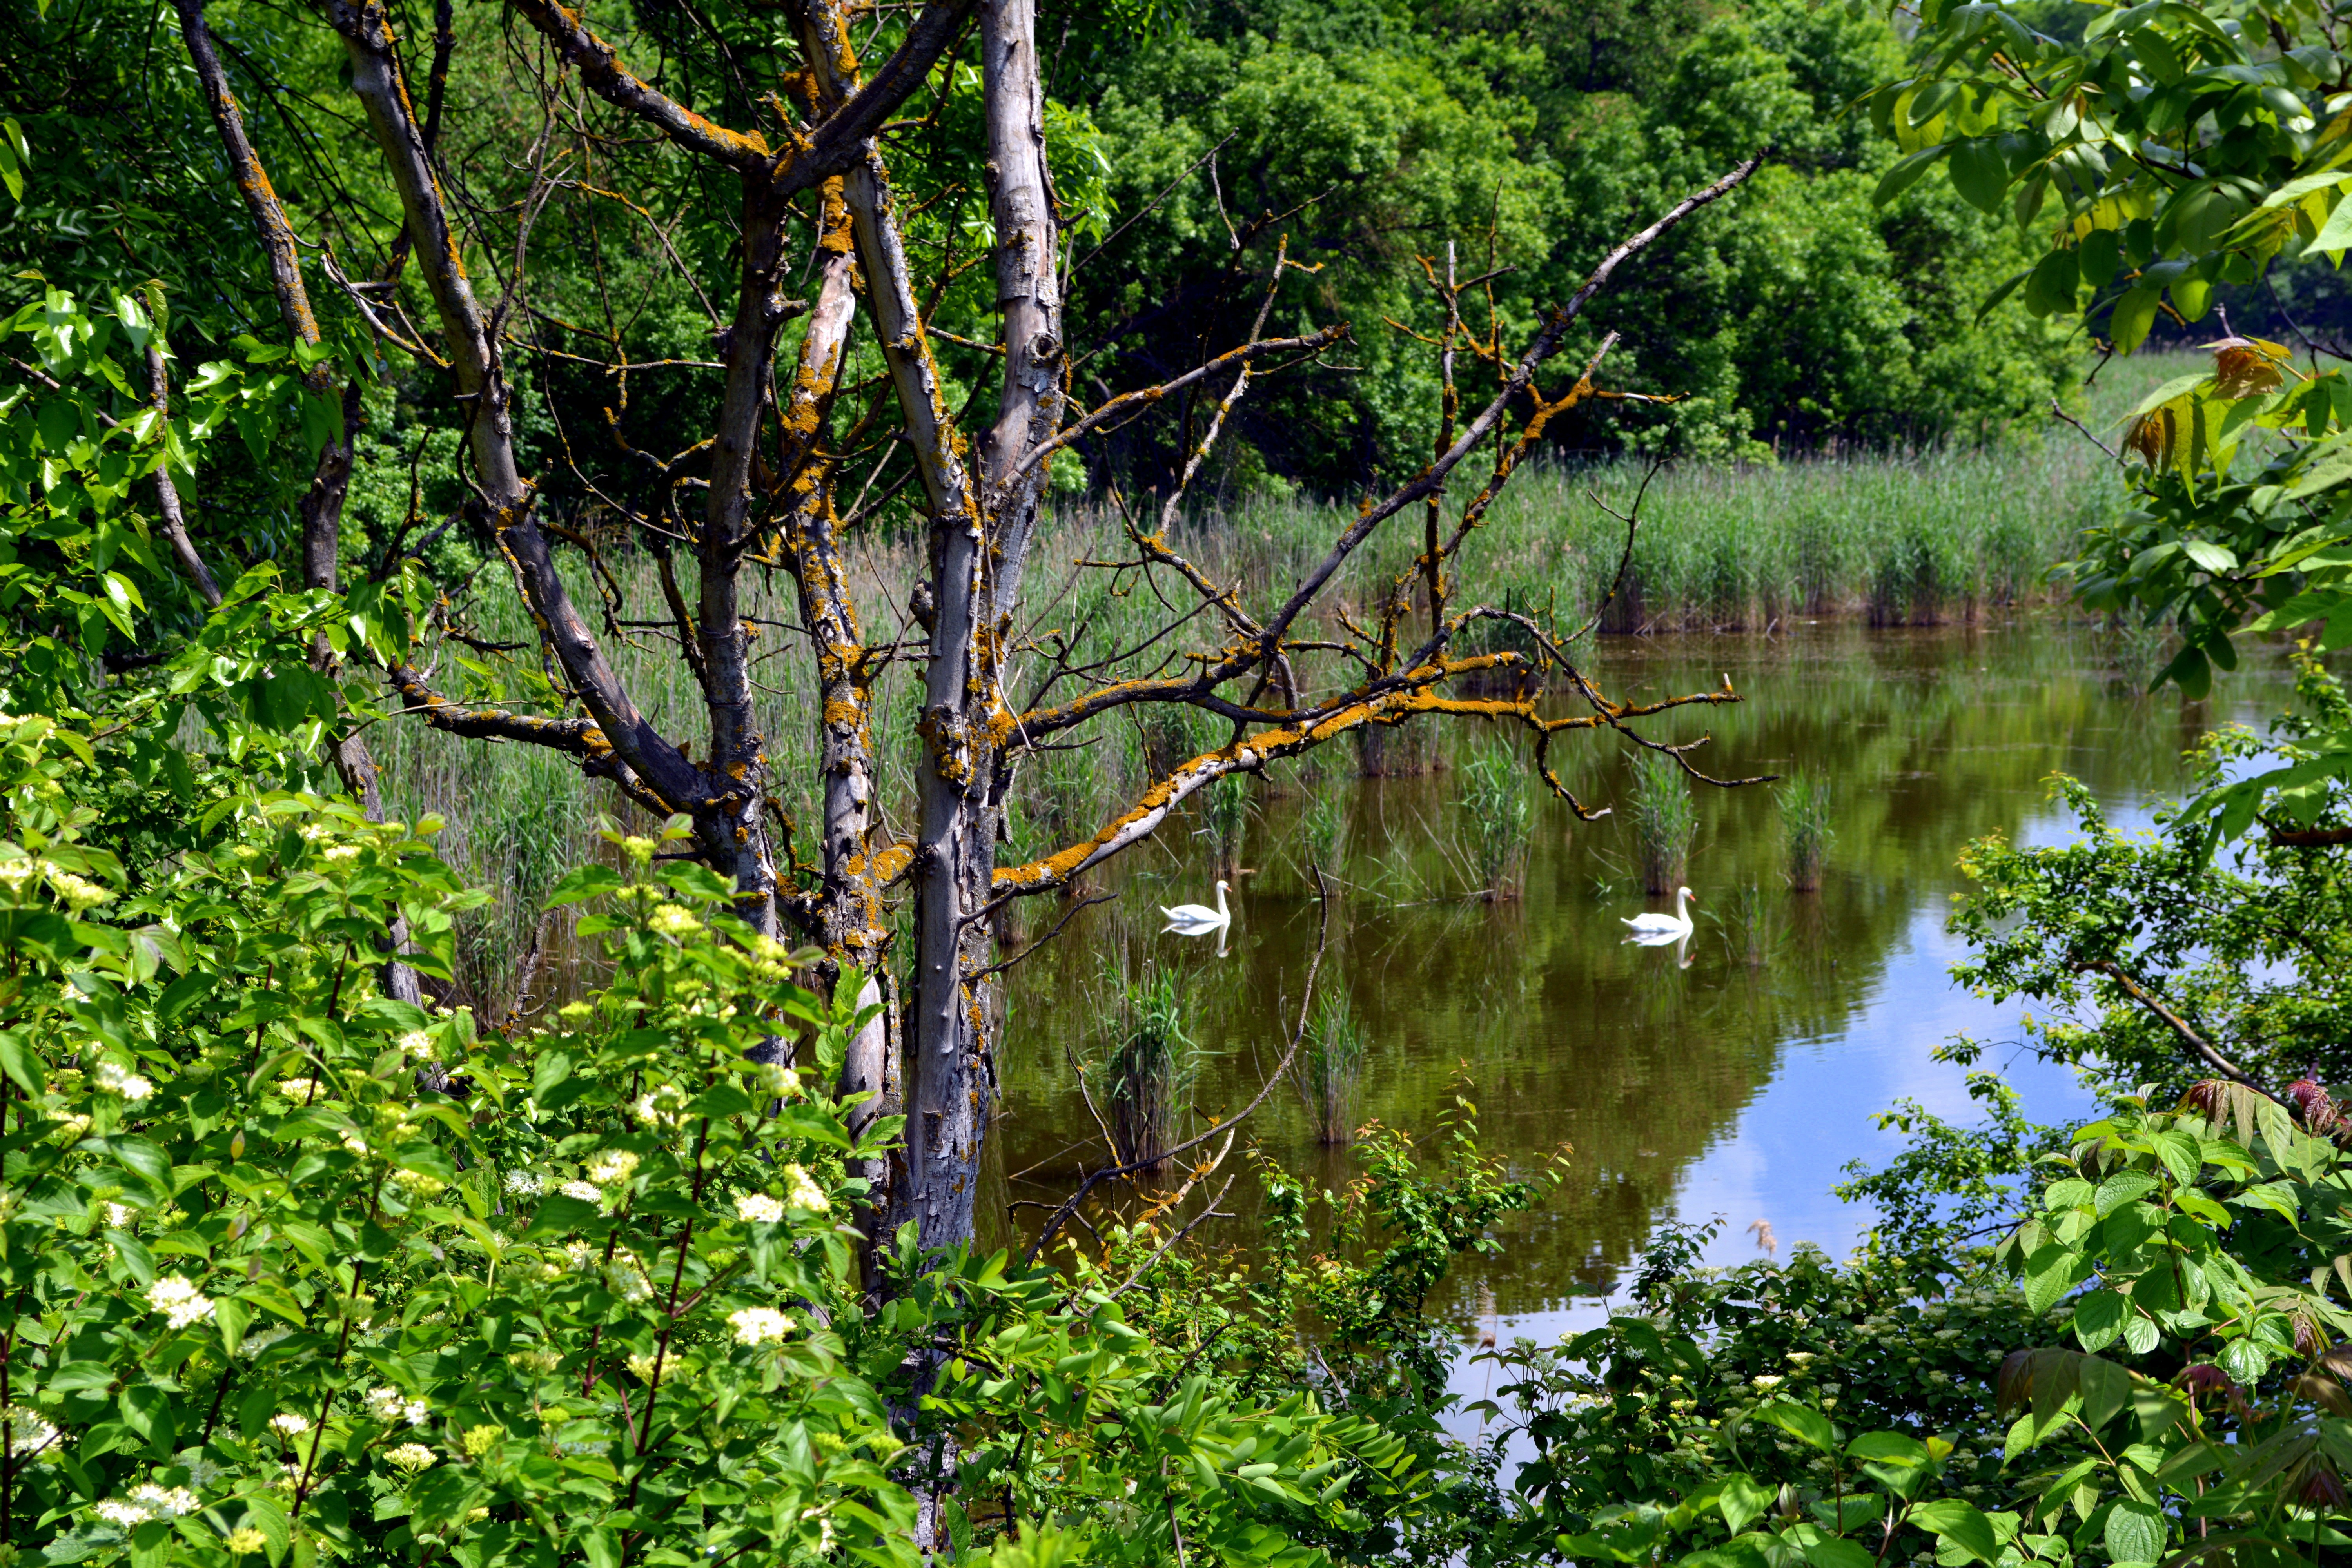
landscape, tree, water, forest, grass, swamp, branch, plant, leaf, flower, lake, river, pond, stream, rural, green, reflection, jungle, autumn, botany, body of water, swan, vegetation, rainforest, wetland, woodland, habitat, ecosystem, nature reserve, biome, old growth forest, natural environment, woody plant, temperate broadleaf and mixed forest, riparian forest